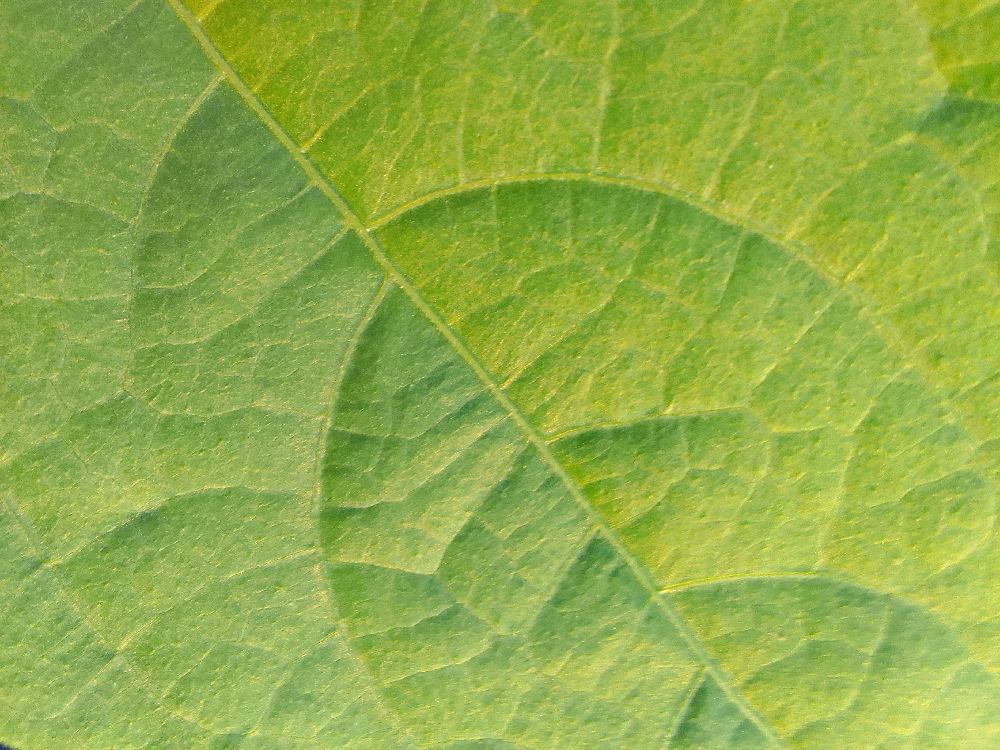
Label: healthy